Oakland College (Mississippi)

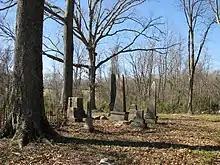
Oakland College Cemetery, 2009.

Oakland College was founded as a college for young men by the Presbyterian Church in 1830. They hired Jeremiah Chamberlain, a Presbyterian minister educated at Dickinson College and the Princeton Theological Seminary, as the first President. Chamberlain had served as the president of Centre College and Louisiana College. More recently, he had served as the pastor of Bethel Presbyterian Church in nearby Alcorn, Mississippi.